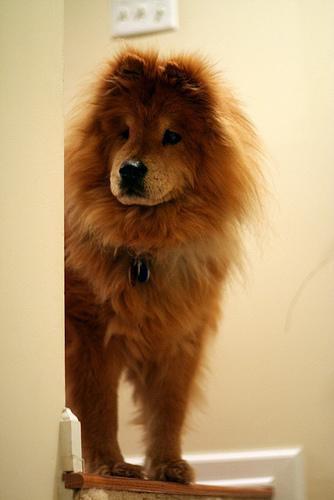
chow